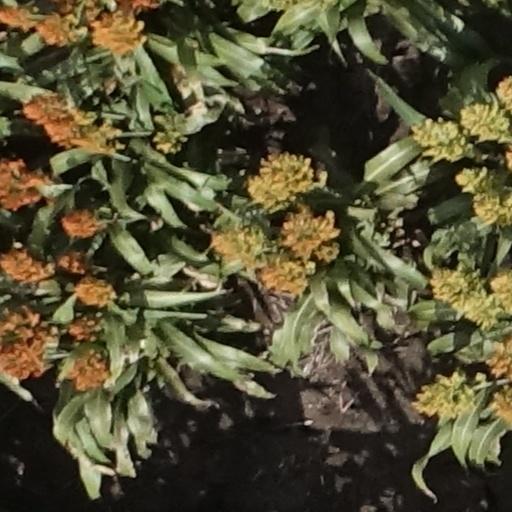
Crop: sorghum